Richard Loving (artist)

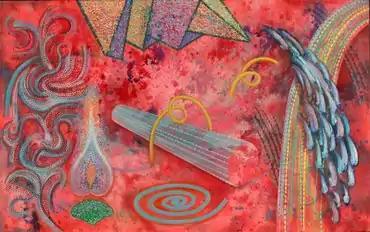
Richard Loving, "Catalysis", oil on canvas, 54" x 86", 1991.

Loving's paintings of this era employed bright patterns of varied, restless line—rippling strokes, dotted lines and dashes he described as "obsessional mark-making"— superimposed on richly colored, mottled color fields (e.g., "Hathor's Gate Falling Right", 1977). In these works, the mark served as his central technique, an indicator of time, human intention and energy, as well as a source of rhythm in his compositions. Loving populated his canvasses with free-form, flat diagrammatic shapes (often with bold, electric outlines) and interior borders or portals, creating ambiguous, theatrical spaces that emphasized a contrast between diffuseness and definition (e.g., "Water Connections", 1982). Critic Alan Artner has related this work to Georges Seurat's, in terms of its technique and illusion of inner light, while also suggesting that it anticipated the Pattern and Decoration movement and later trends in abstraction evoking aerial, map-like associations.